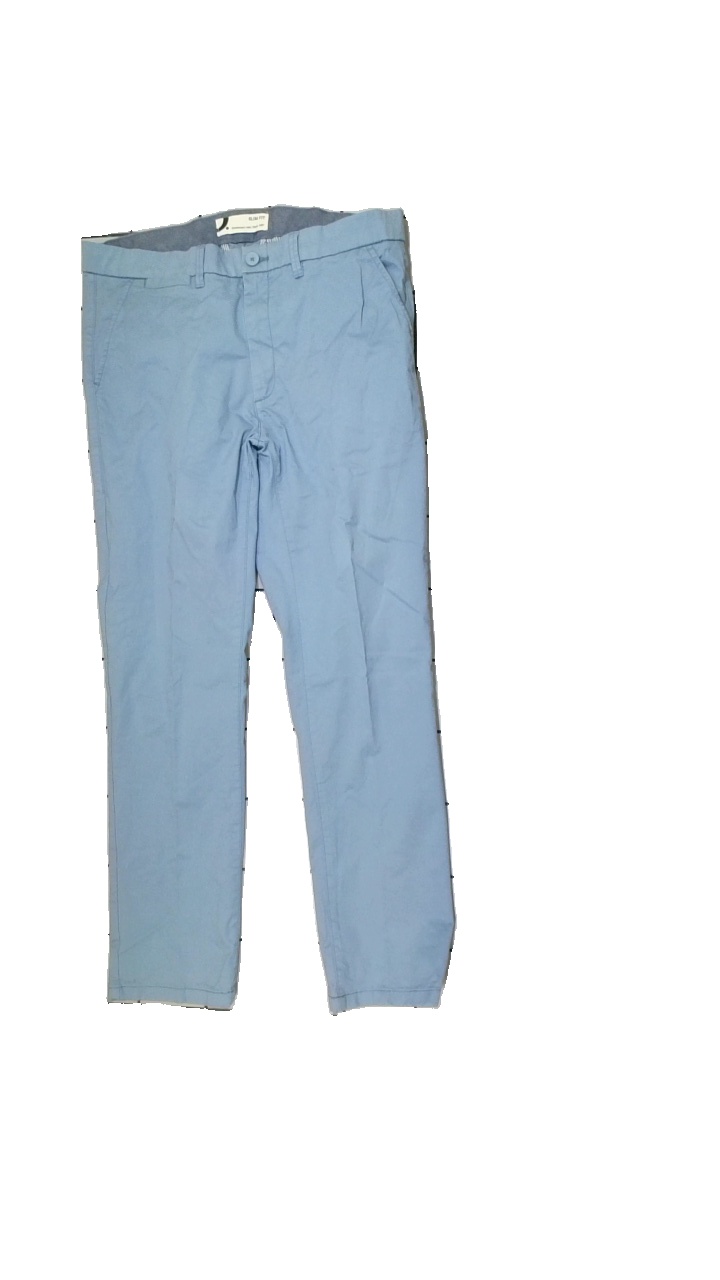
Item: Trousers (Men)
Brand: Dressman
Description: Blue trousers
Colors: Blue
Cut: Regular
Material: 100% Cotton
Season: All
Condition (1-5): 5
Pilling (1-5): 5
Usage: Reuse
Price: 50-100